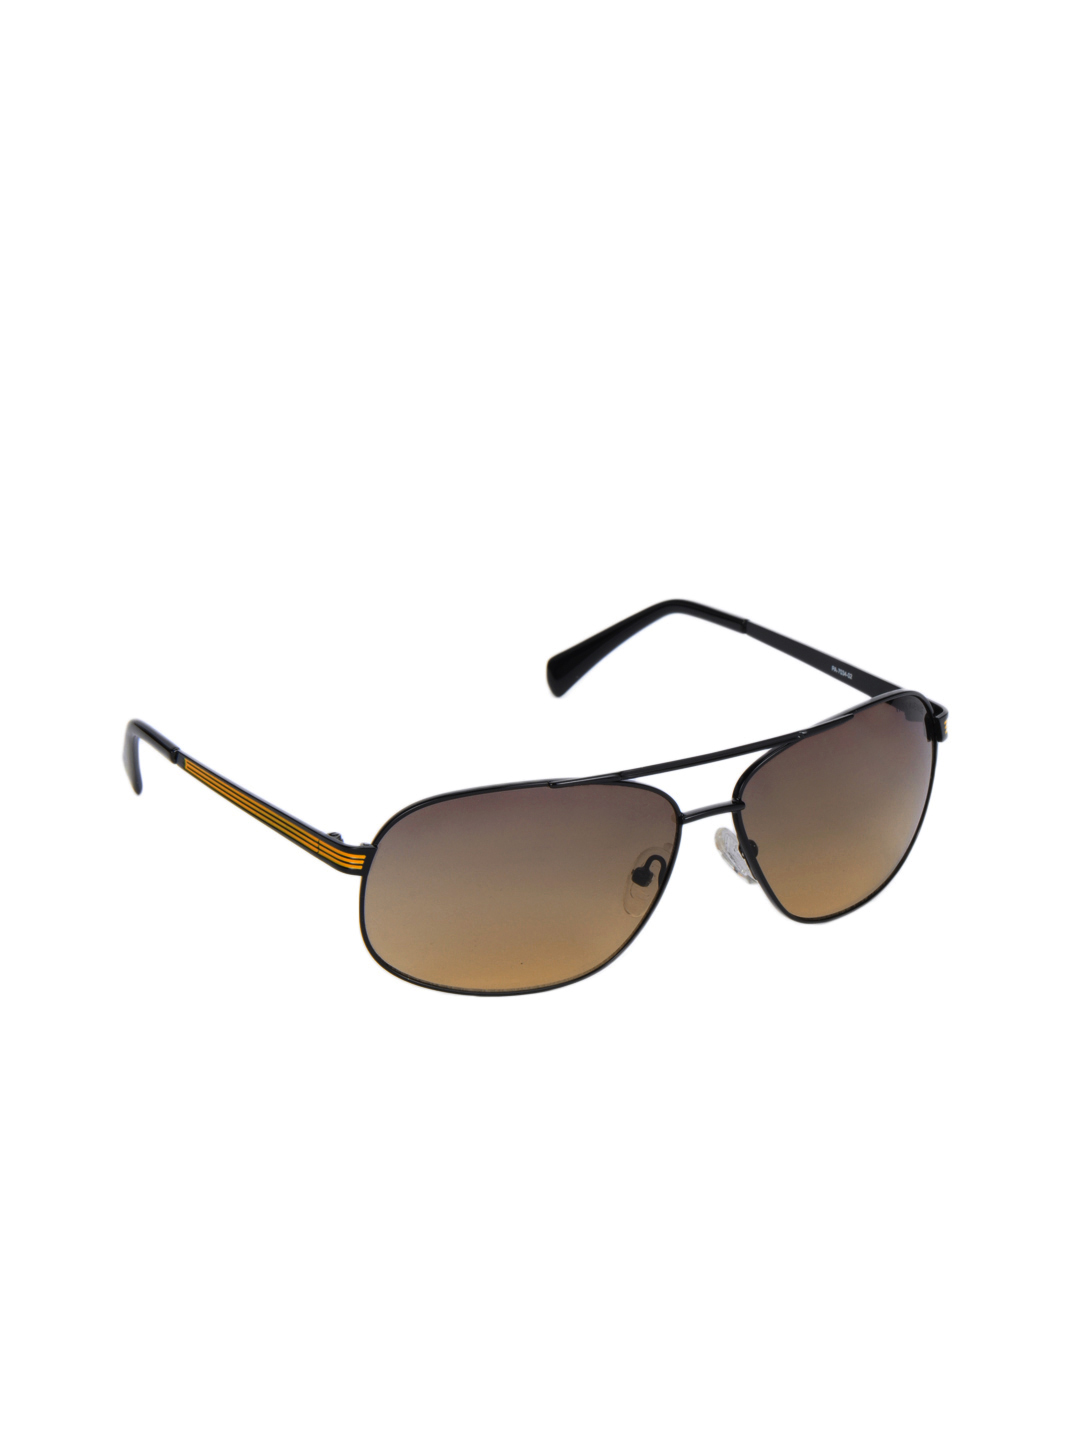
Park Avenue Men Black Frame Sunglasses
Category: Accessories / Eyewear / Sunglasses
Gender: Men
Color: Black
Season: Winter 2016
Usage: Casual